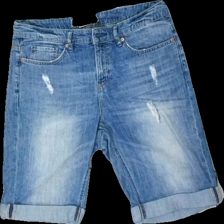
View: front
Type: Shorts
Category: Men
Brand: Logg (H&M)
Colors: Blue
Material: 100% cotton
Cut: Regular
Season: Summer
Trend: Denim
Damage location: middle right
Damage 2 location: middle left
Price range: 50-100
Recommended usage: Reuse
Description: blå jeans shorts